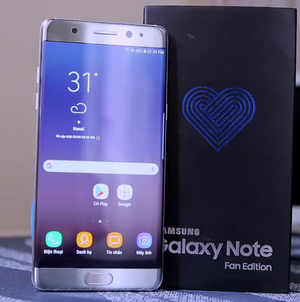
Le Samsung Galaxy Note 7 est un smartphone Android de type phablette produit par Samsung Electronics. Il est doté d'un écran de 5,7 pouces et est le deuxième smartphone à être équipé d'un scanner rétinien après les Microsoft Lumia 950. Il fait partie de la gamme Galaxy Note.